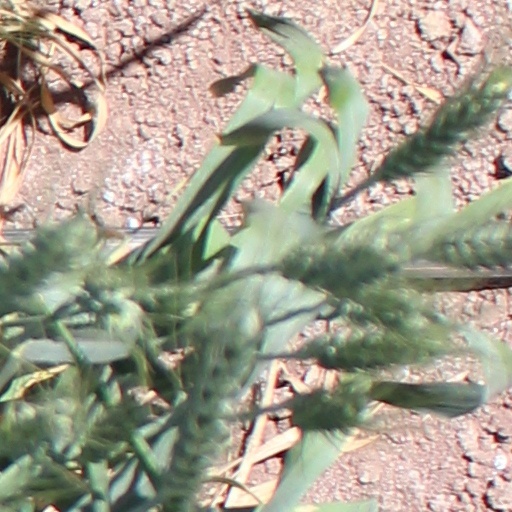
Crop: wheat